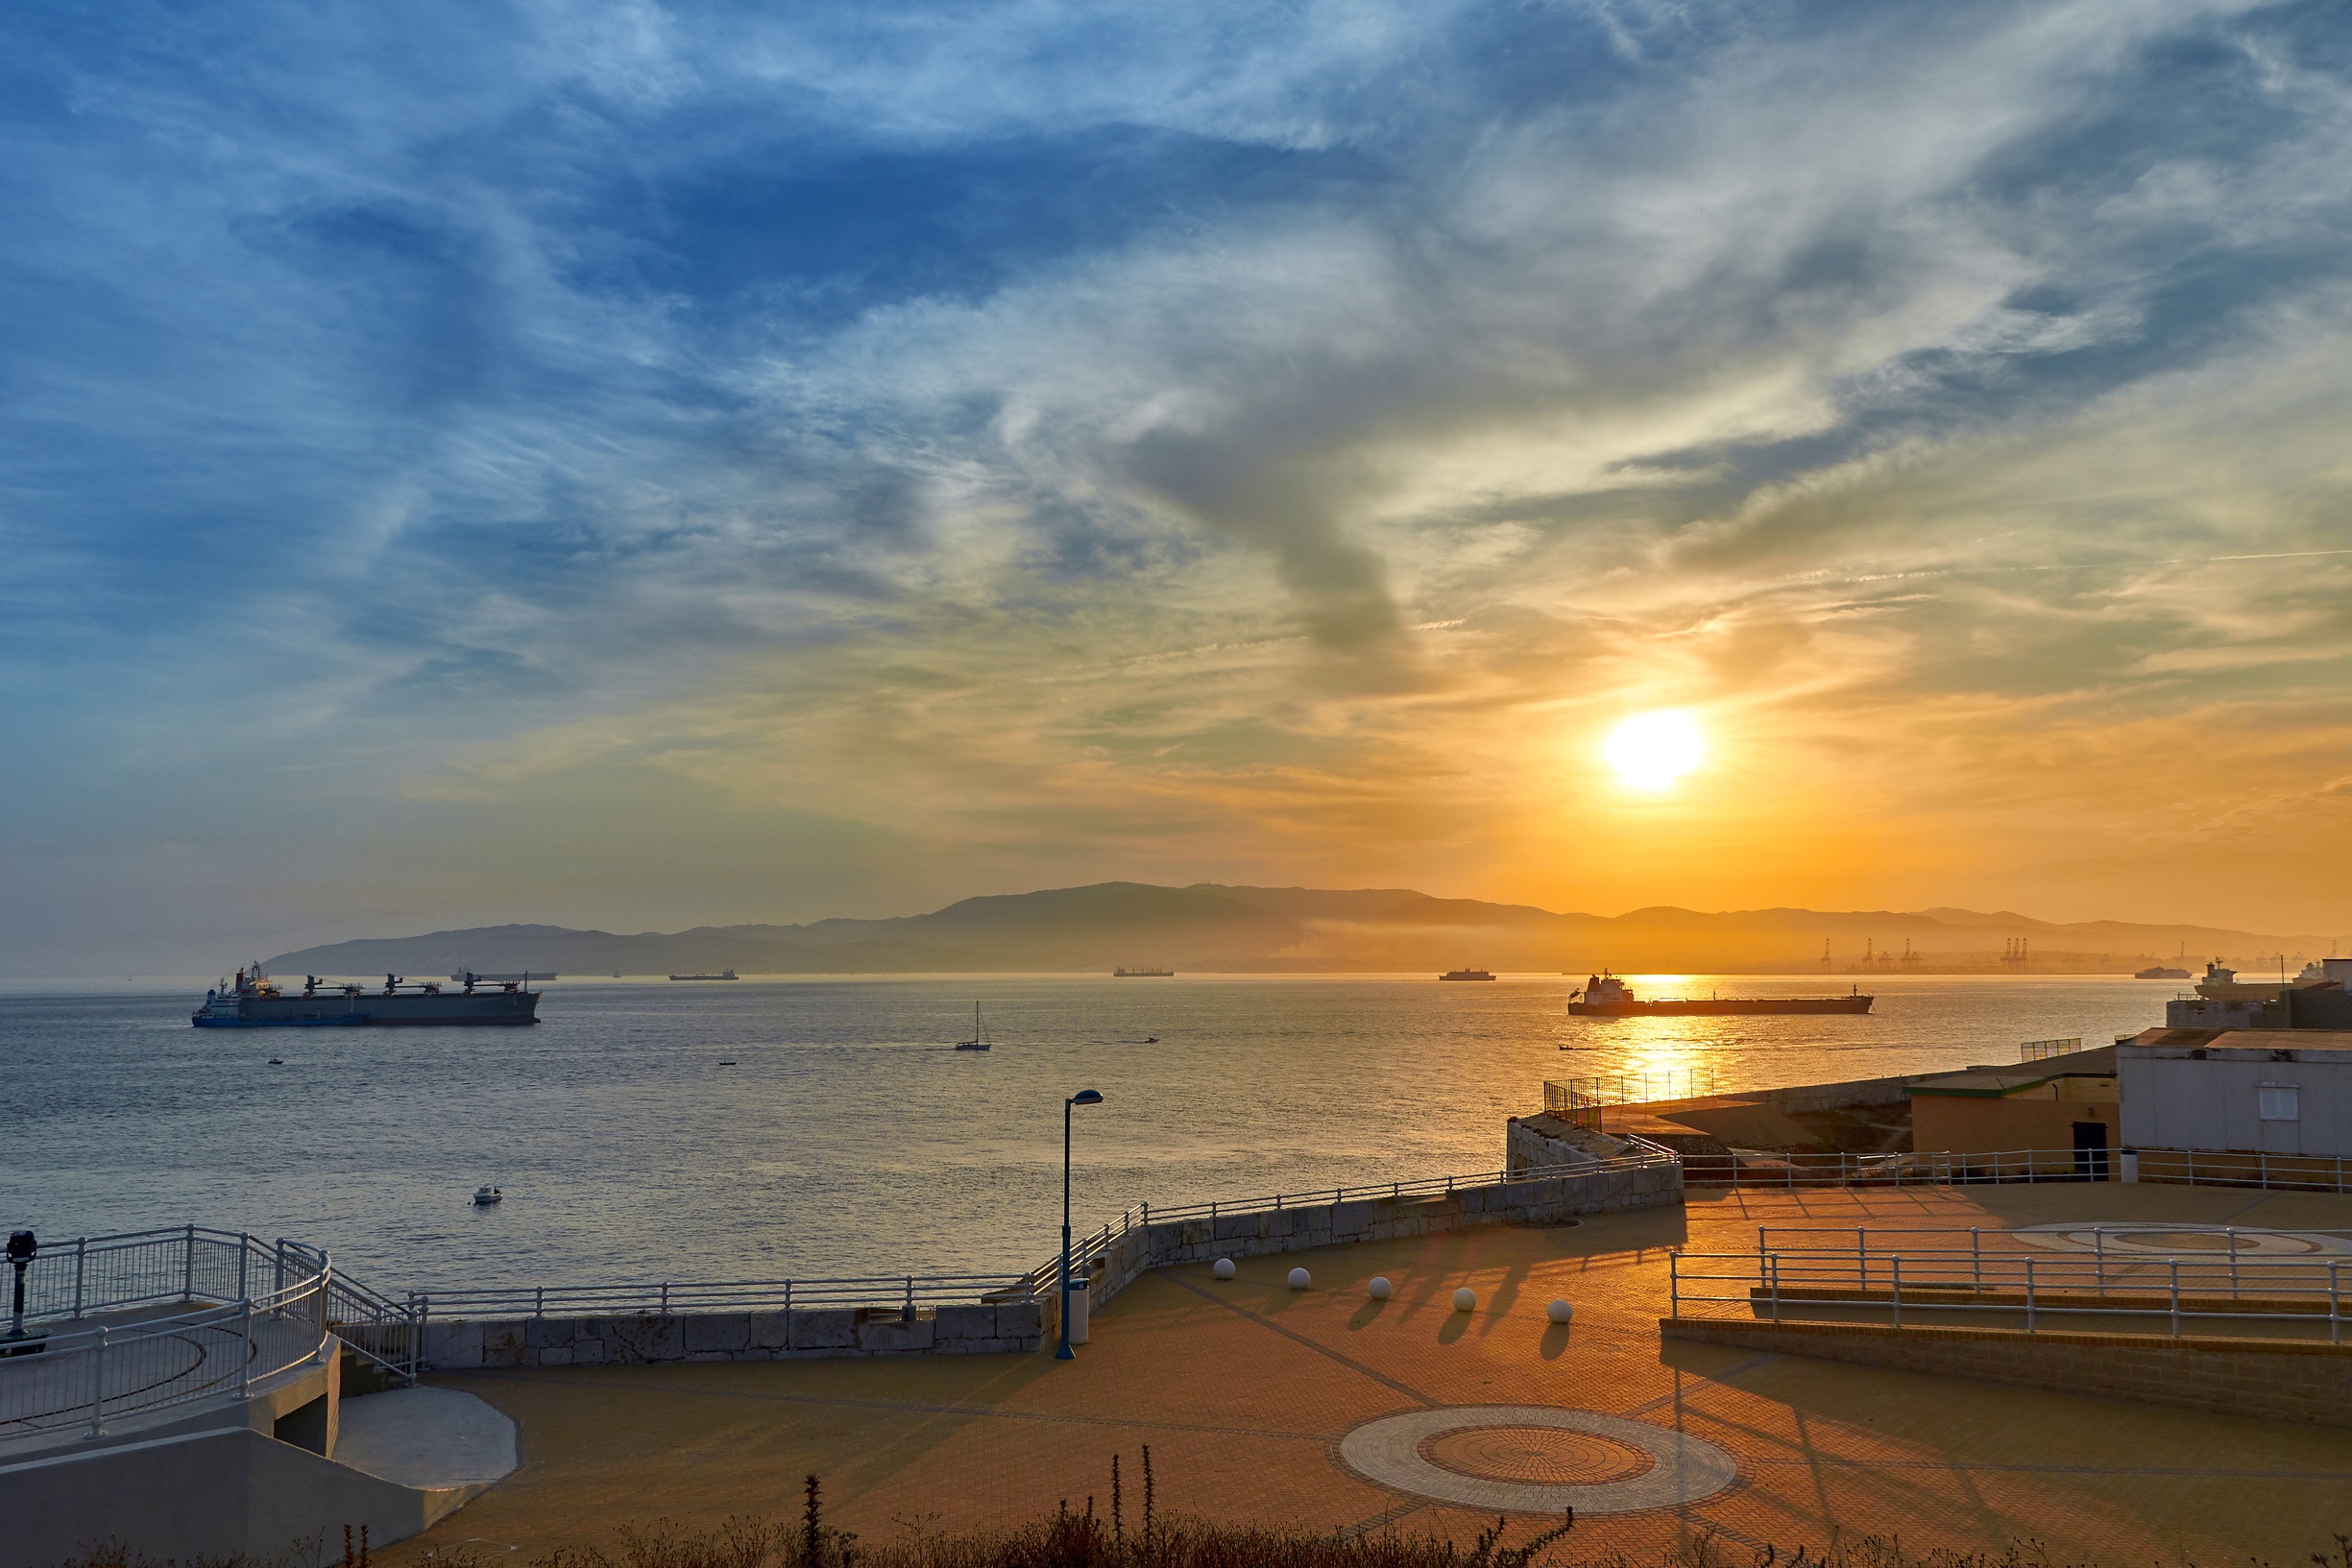
beach, landscape, sea, coast, water, nature, ocean, horizon, silhouette, cloud, sky, sun, sunrise, sunset, sunlight, morning, shore, wave, lake, dawn, pier, ship, tanker, summer, travel, dusk, evening, twilight, peaceful, holiday, bay, blue, industry, port, lighting, body of water, gibraltar, cruise, clouds, spain, holidays, outlook, andalusia, atlantic, dramatic sky, maritime, mood, evening sun, booked, abendstimmung, industriehafen, mirroring, sunbeam, afterglow, evening sky, back light, united kingdom, weather mood, coastal path, algeciras, oil tanker, europa point